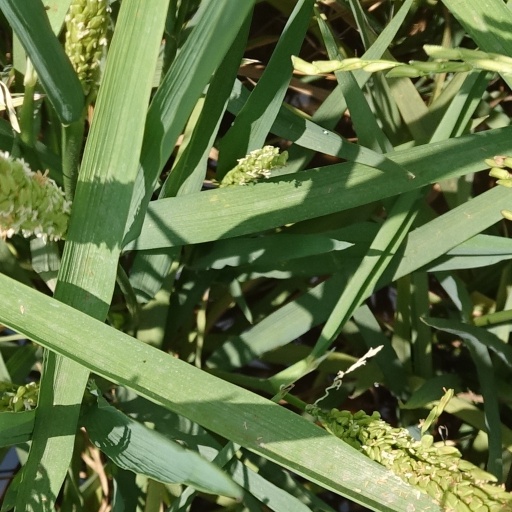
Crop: rice